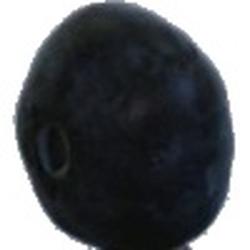
Label: Blueberry